State Library Victoria

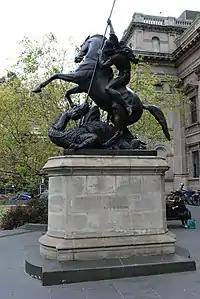
Sir Joseph Edgar Boehm's "Saint George Slaying the Dragon" (1889), one of several statues in the forecourt

The Public Library, National Gallery and Museums Act 1944 organisationally separated the four major cultural institutions, while they continued to share the one site.